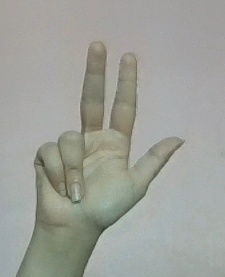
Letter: al